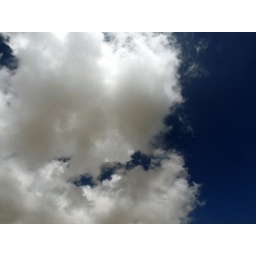
clouds in a deep blue sky